Ruth Hardy

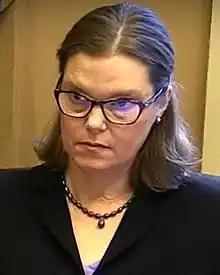
Hardy in 2020

Ruth Hardy (born 1970) is an American political figure from East Middlebury, Vermont. A Democrat, she was first elected to the Vermont Senate in 2018.